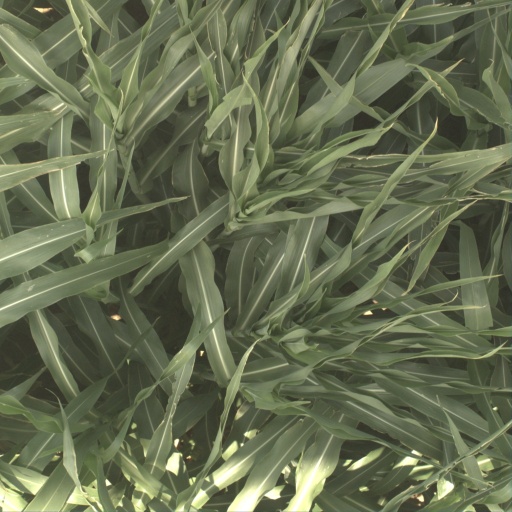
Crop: sorghum